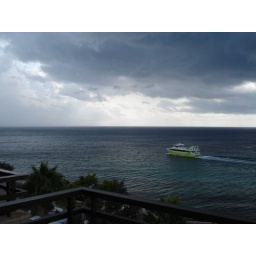
tour boat dwarfed by rare brooding cloud formation over Mediterranean